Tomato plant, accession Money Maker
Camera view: bottom (45 deg); turntable rotation: 60 degrees
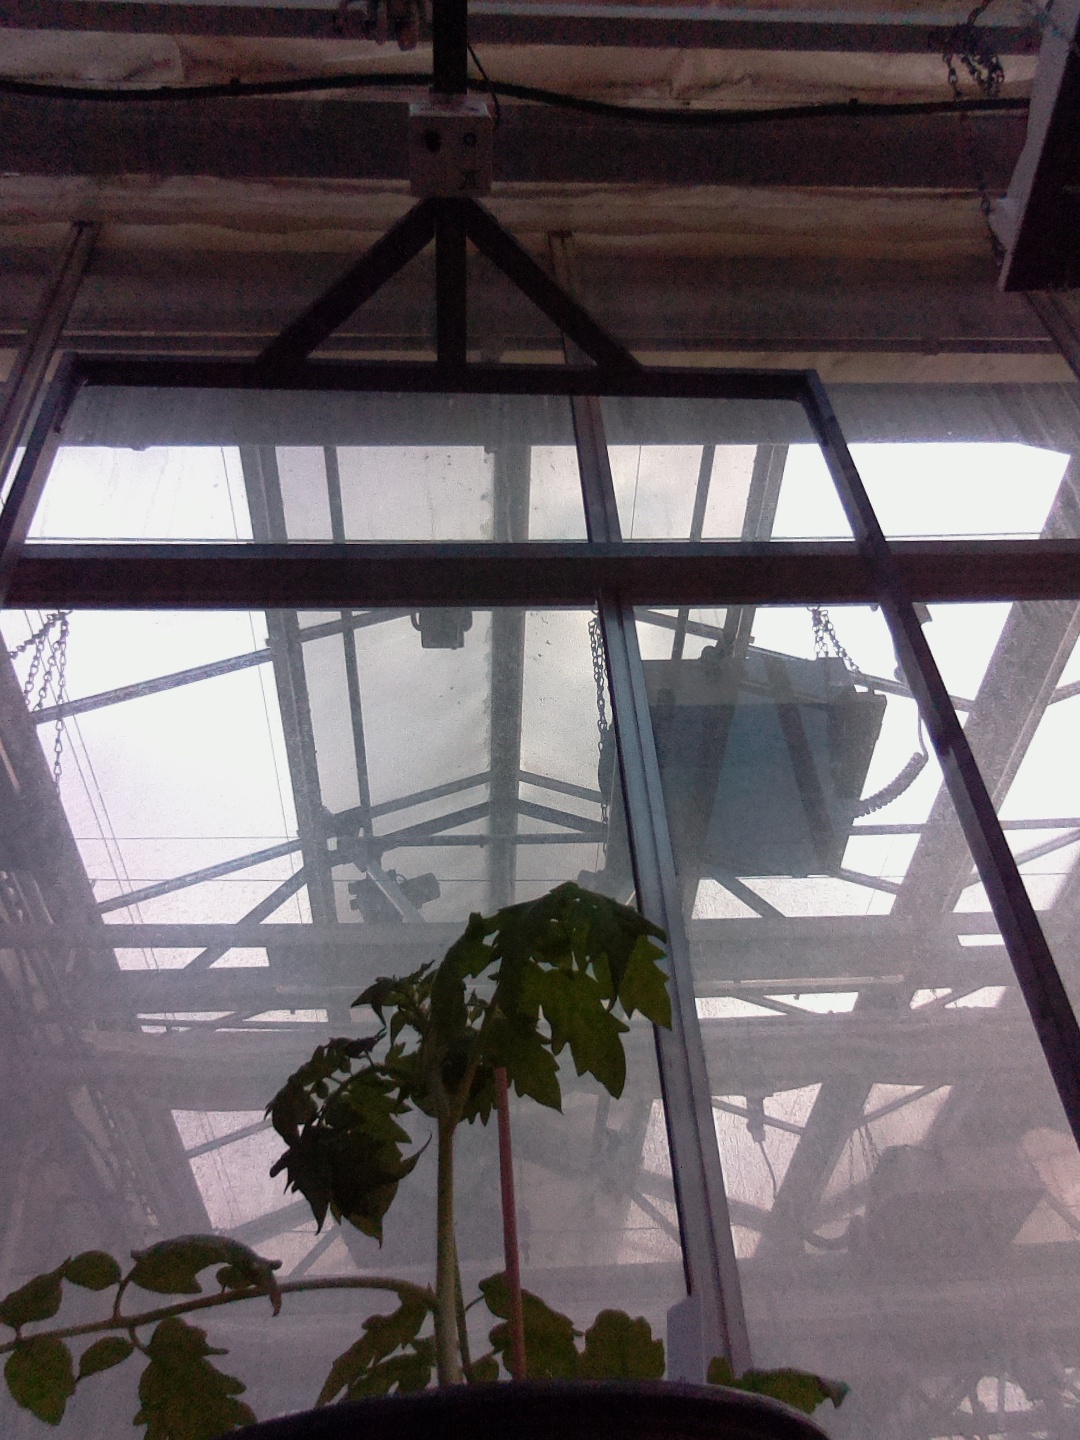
BBCH growth stage 13: 6 of true leaves visible